Anatoly Dyakonov

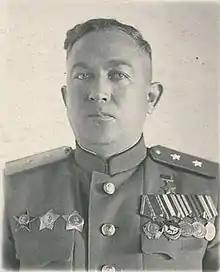
Dyakonov, 1947

Anatoly Aleksandrovich Dyakonov (24 June 1907 – 8 August 1972) was a Soviet Army lieutenant general and a Hero of the Soviet Union.